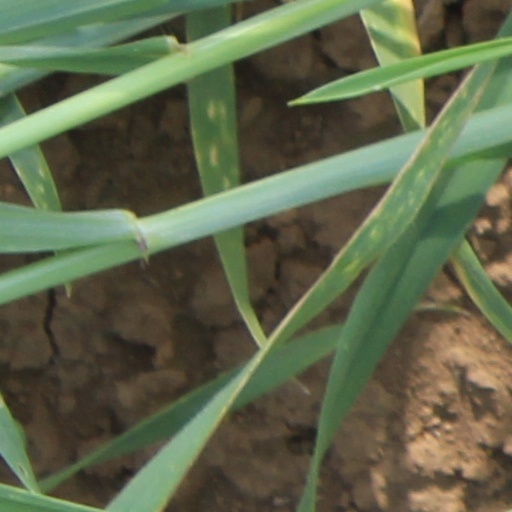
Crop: wheat